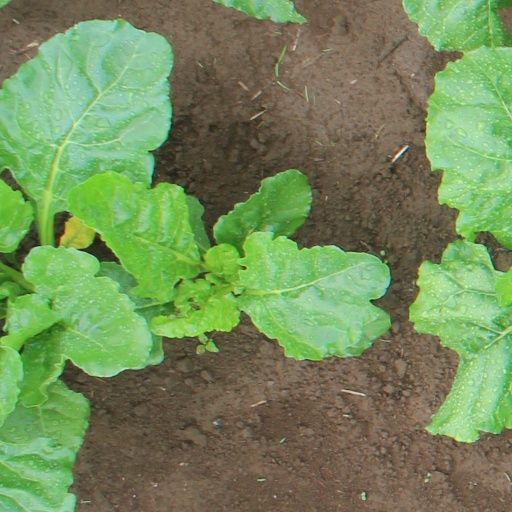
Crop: sugar beet